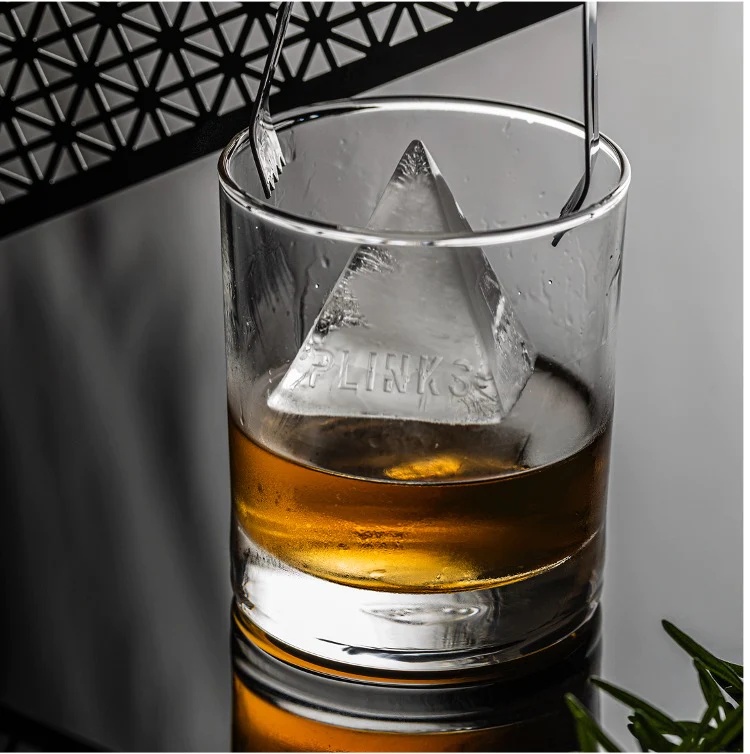
DrinksPlinks- Adventurous PYRAMIDS
Brand: Drinks Plinks
DrinksPlinks Pyramids are the perfect choice for any adventurous drink enthusiast, from those who prefer an on-the-rocks chill to those who like to share large quantities of their favourite cocktails. These pyramids add a unique and exciting twist to any beverage. Each slow melting Pyramid ice cube shape is sized to have attitude. When you pop them out of the tray, they are 47mm (w) x 47mm (h) and 50mm (d). 9 x Pyramids per tray Size of tray: 160mm (w) x 160mm (h) x 52mm (d)
Category: Home & Garden > Kitchen & Dining > Kitchen Tools & Utensils > Ice Cube Trays